Steve Martin

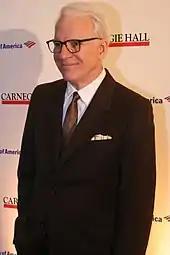
Martin in 2011

In June 2009, Martin played banjo along with the Steep Canyon Rangers on "A Prairie Home Companion" and began a two-month U.S. tour with the Rangers in September, including appearances at the Hardly Strictly Bluegrass festival, Carnegie Hall and Benaroya Hall in Seattle. In November, they went on to play at the Royal Festival Hall in London with support from Mary Black. In 2010, Steve Martin and the Steep Canyon Rangers appeared at the New Orleans Jazzfest, Merlefest Bluegrass Festival in Wilkesboro, North Carolina, at Bonnaroo Music Festival, at the ROMP Bluegrass Festival in Owensboro, Kentucky, at the Red Butte Garden Concert series, and on the BBC's "Later... with Jools Holland". Martin performed "Jubilation Day" with the Steep Canyon Rangers on "The Colbert Report" on March 21, 2011, on "Conan" on May 3, 2011, and on BBC's "The One Show" on July 6, 2011. Martin performed a song he wrote called "Me and Paul Revere" in addition to two other songs on the lawn of the Capitol Building in Washington, D.C., at the "Capitol Fourth Celebration" on July 4, 2011. While on tour, Martin and the Steep Canyon Rangers occasionally performed Martin's 1978 novelty hit song "King Tut" live in a bluegrass arrangement. One of these performances was released on the 2011 album "Rare Bird Alert". In 2011, Martin also narrated and appeared in the PBS documentary "Give Me The Banjo" chronicling the history of the banjo in America.